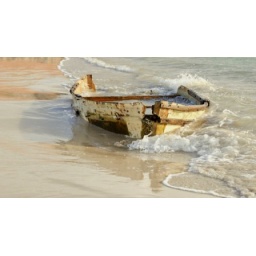
This fishing boat is on the beach in the Gaansbaai Harbour near Hermanus in South Africa.